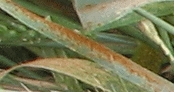
Label: Wheat___Brown_Rust